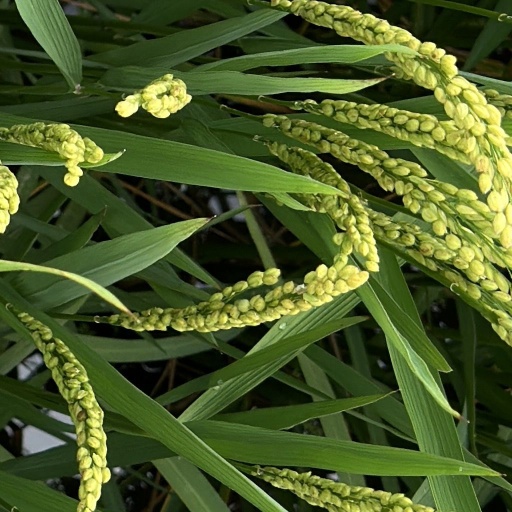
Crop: rice